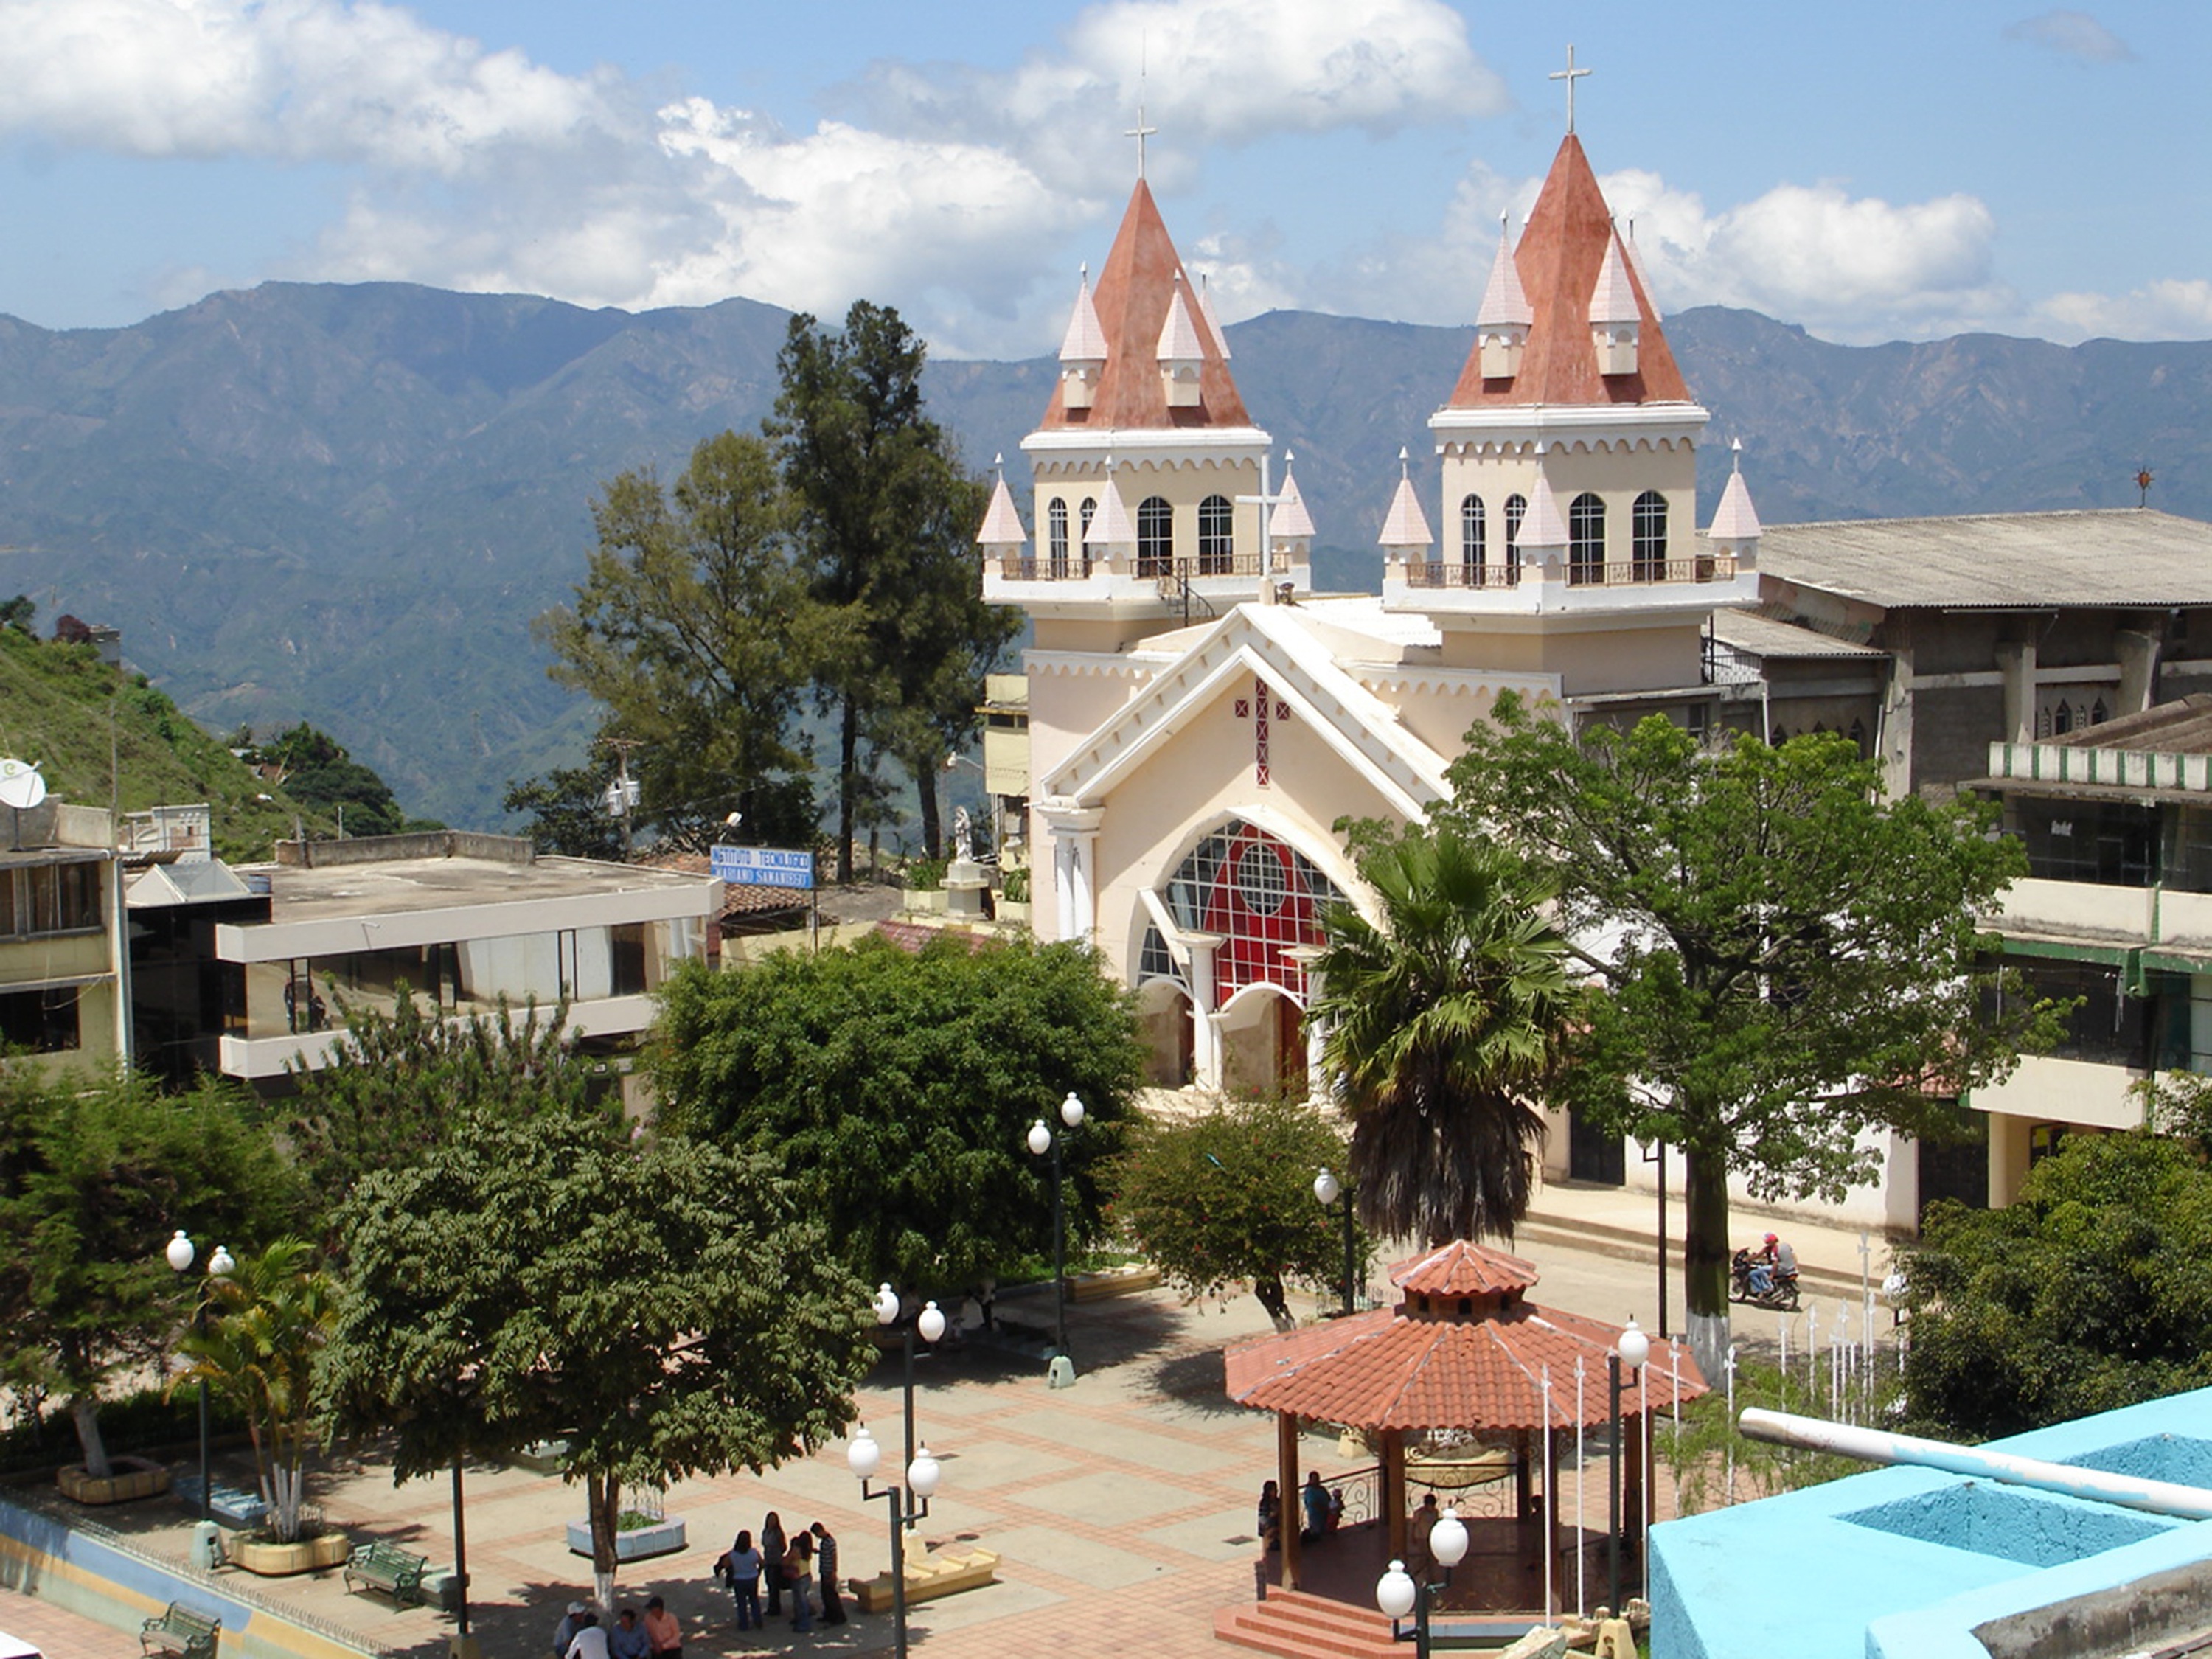
tree, sky, mansion, town, building, city, downtown, plaza, church, tourism, central, resort, estate, real estate, cariamanga